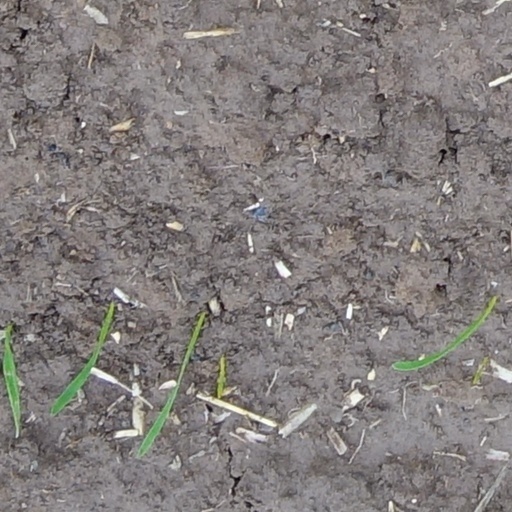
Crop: wheat